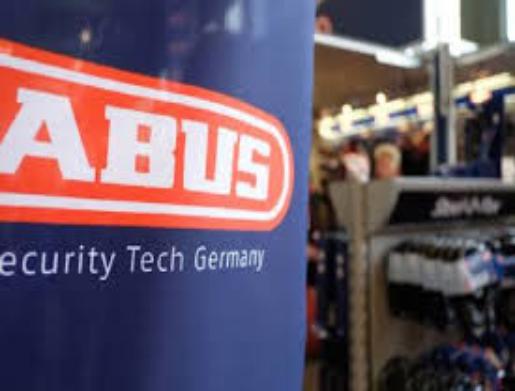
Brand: abus
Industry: Others